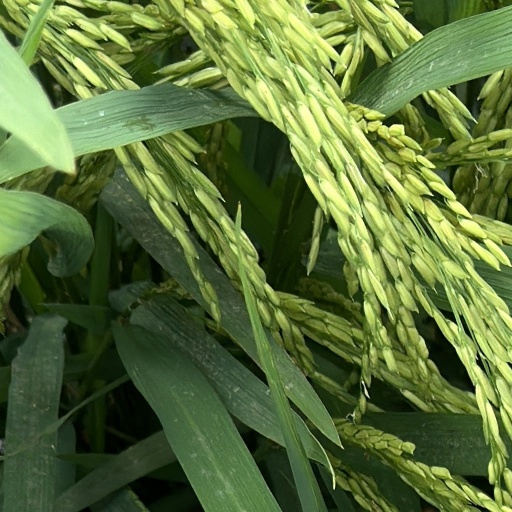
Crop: rice